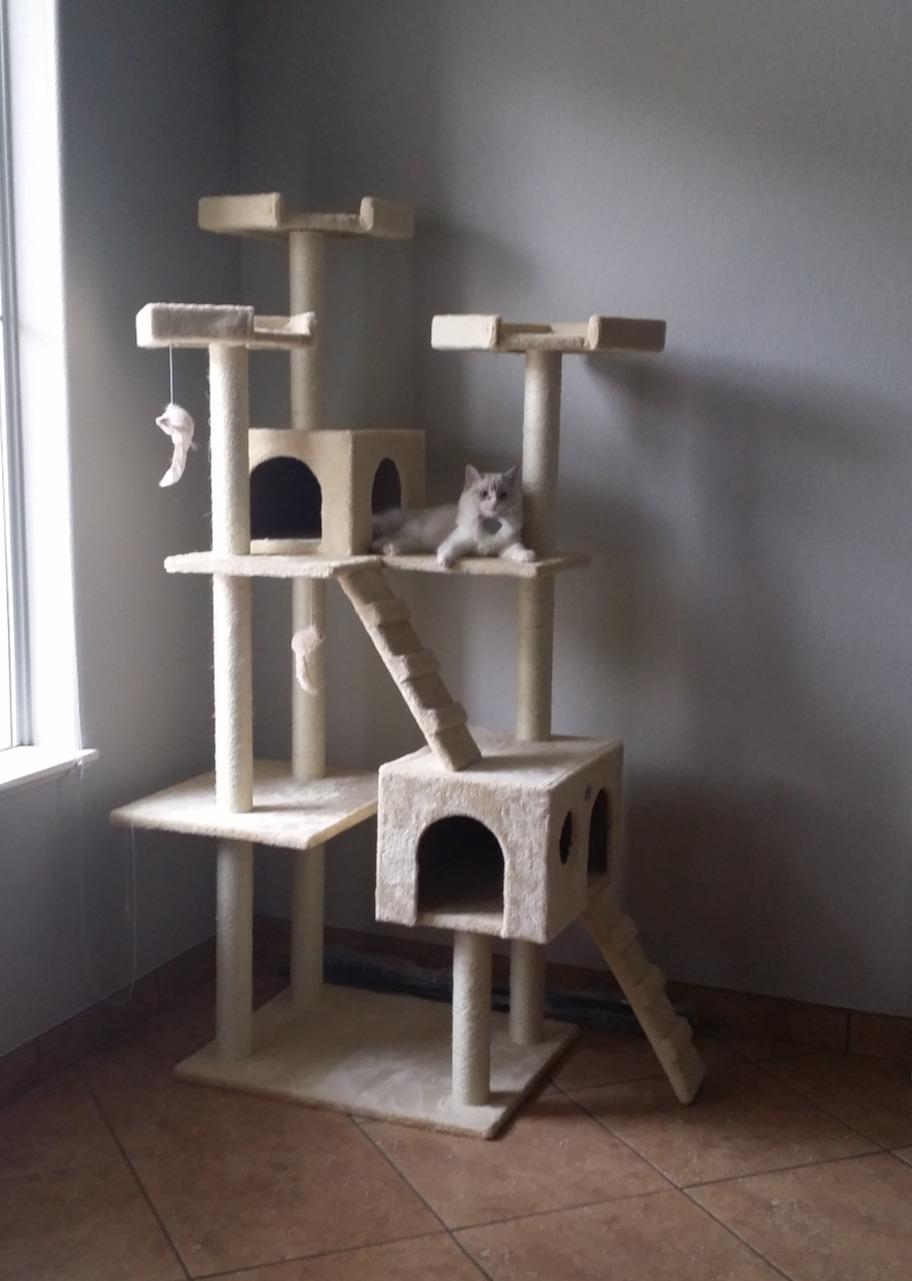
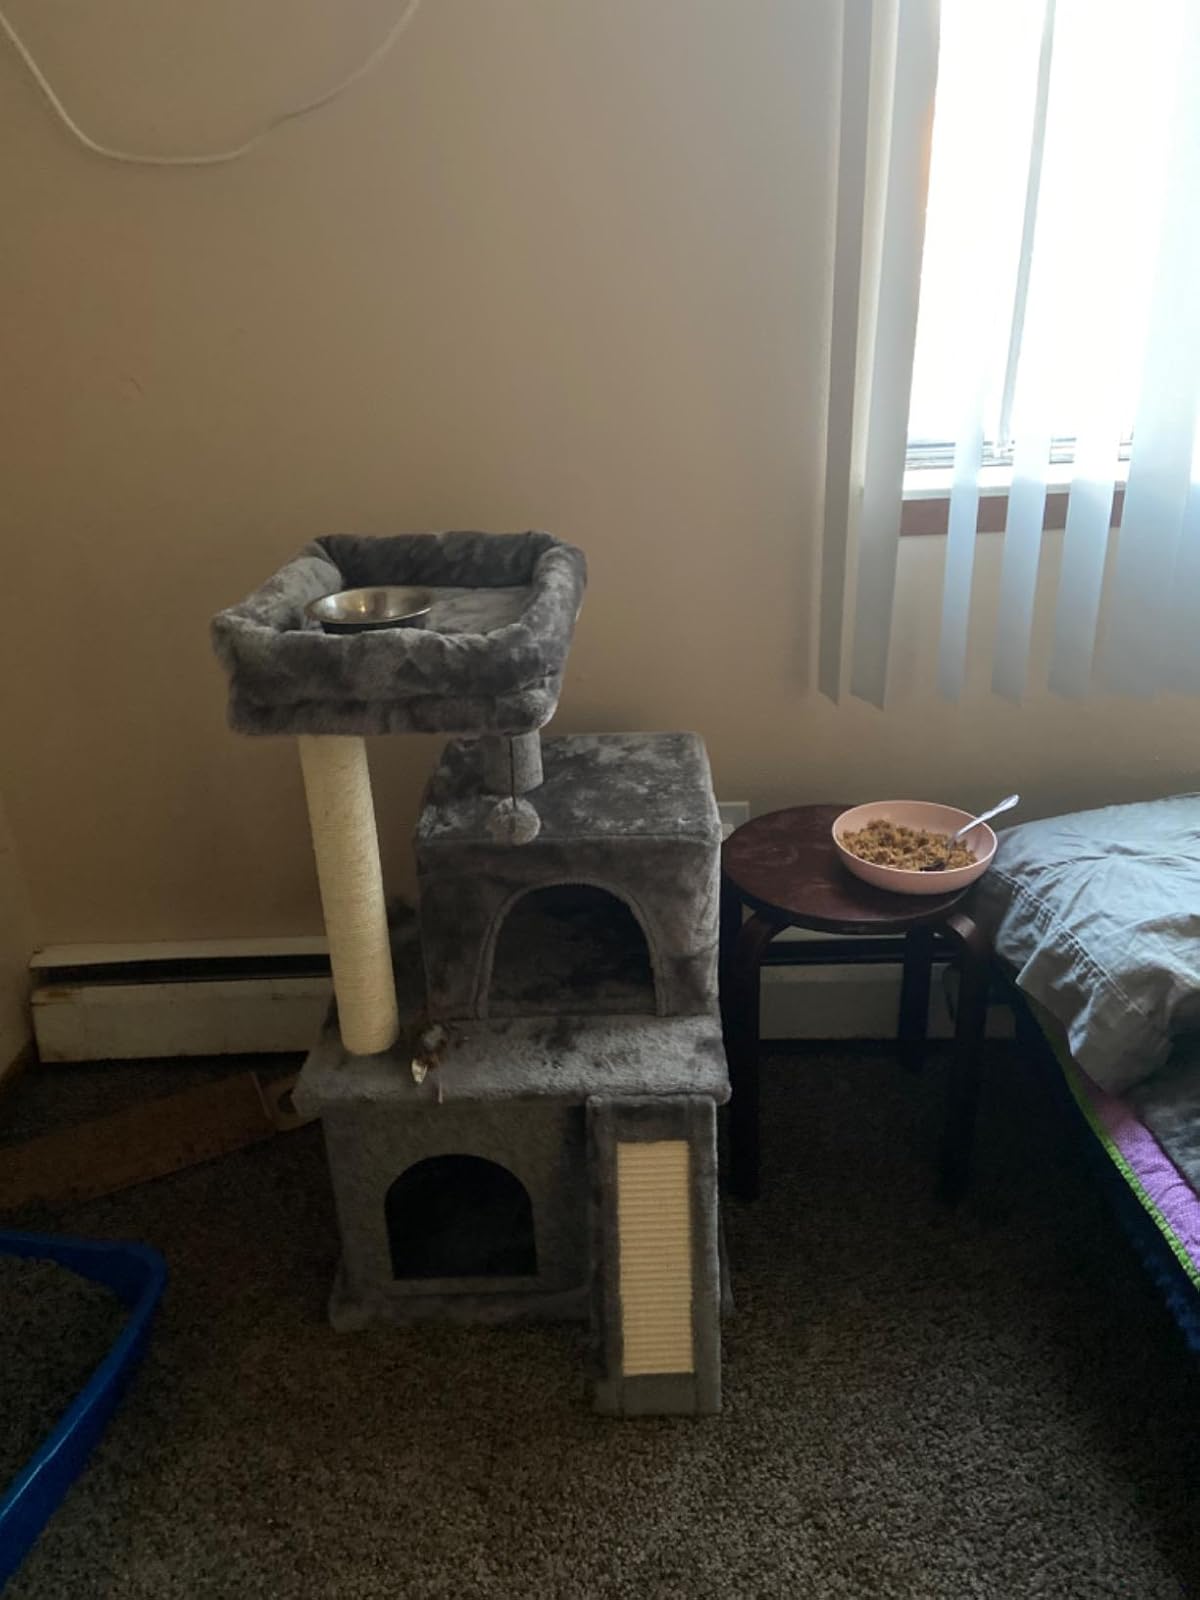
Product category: items_cat tree
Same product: no